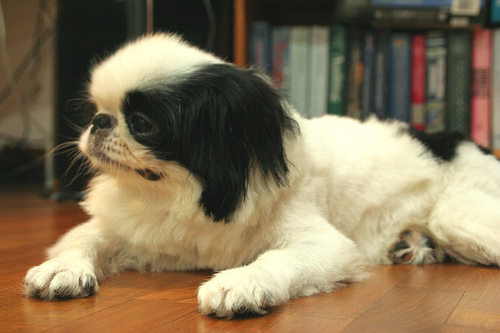
Animal: dog
Breed: japanese_chin